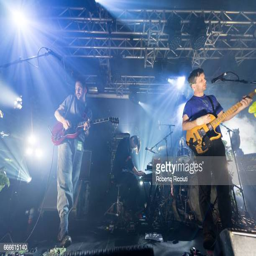
musician and person perform on stage